Amherst, New York

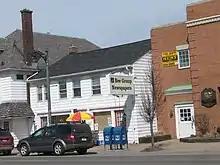
The "Amherst Bee" installed Amherst's first telephone line.

Amherst is served by the Amherst Bee newspaper. In 1969 Paul Kurtz founded the publishing house Prometheus Books in Amherst.